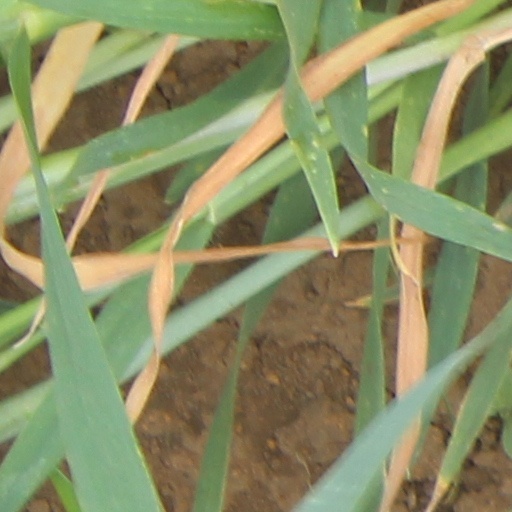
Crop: wheat